Joseph Hamelin

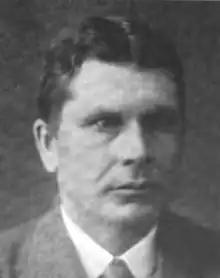

Joseph Hamelin (February 22, 1873 – August 29, 1947) was a politician in Manitoba, Canada. He served in the Legislative Assembly of Manitoba from 1914 to 1927.